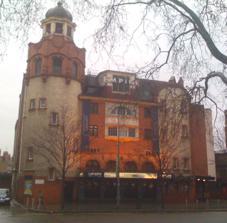
Building: Shepherd's Bush Empire
Country: United Kingdom
Year built: 1903
Music venue in West London, England For the Joe Bonamassa album, see Shepherds Bush Empire (album) . O2 Shepherd's Bush Empire O2 Shepherd's Bush Empire Location within London Borough of Hammersmith and Fulham Former names Shepherd's Bush Empire (1903–53; 1994–2009) BBC Television Theatre (1953–1994) Address Shepherd's Bush Green London, W12 United Kingdom Coordinates 51°30′13″N 0°13′28″W / 51.50349°N 0.22433°W / 51.50349; -0.22433 Public transit Goldhawk Road Shepherd's Bush Shepherd's Bush Owner Academy Music Group Operator Academy Music Group Capacity 2,000 Construction Opened 17 August 1903 ; 121 years ago ( 1903-08-17 ) Renovated 1993 Architect Frank Matcham Project manager Oswald Stoll Website o2shepherdsbushempire.co.uk Shepherd's Bush Empire (currently known as O 2 Shepherd's Bush Empire for sponsorship reasons, and formerly known as the BBC Television Theatre ) is a music venue in Shepherd's Bush , West London , run by the Academy Music Group . It was originally built in 1903 as a music hall for impresario Oswald Stoll , designed by theatre architect Frank Matcham ; among its early performers was Charlie Chaplin .  In 1953 it became the BBC Television Theatre. Since 1994, it has operated as a music venue. It is a Grade II listed building . History Shepherd's Bush Empire Origins The Shepherd's Bush Empire was built in 1903 for impresario Oswald Stoll , designed by theatre architect Frank Matcham . Ashly's Circus performed at Shepherd's Bush Empire and presented to George Strong a trophy for riding The Bucking Mule "Sloper' on 8 September 1905. The first performers at the new theatre were The Fred Karno Troupe including Charlie Chaplin (1906). The Empire staged music-hall entertainments, such as variety performances and revues, until the early 1950s, by which time the popularity of these forms of entertainment was declining. Second World War During the Second World War , the Shepherd's Bush Empire narrowly escaped being hit by a flying bomb , which in 1944 hit the neighbouring Shepherd's Bush Pavilion , destroying the original interior. The Pavilion did not re-open until 1955. Post war era In 1953, the Empire was sold to the BBC , which put it to use as a television studio–theatre, renaming it the BBC Television Theatre. Among the programmes produced there were Crackerjack , The Old Grey Whistle Test , That's Life! , The Generation Game , Juke Box Jury , This Is Your Life , Jim'll Fix It , most of the BBC's light entertainment music shows, such as those starring Cliff Richard , Lulu , Cilla Black , Dusty Springfield , Shirley Bassey , Vera Lynn , Harry Secombe , Petula Clark , Val Doonican , as well as the UK's Eurovision Song Contest preliminary heat, A Song for Europe . In 1985, the theatre was turned over for exclusive use by Wogan , which was broadcast three nights a week from the theatre. The BBC vacated the building in 1991. In 1993, The Shepherd's Bush Empire was acquired by entrepreneur Andrew Mahler, who invested over £1m in the building in improvements and refurbishments. In 1994, the building re-opened under its original name of The Shepherd's Bush Empire; since then it has hosted gigs and dance nights. Shepherd's Bush Empire today Live performances filmed at the venue and released on DVD include a King Crimson concert on 3 July 2000, presented on the two-disc set Eyes Wide Open , Siouxsie and the Banshees ' The Seven Year Itch album and DVD recorded over two nights In July 2002, Frank Turner 's "Take to the Road" DVD, Opeth 's first live DVD ( Lamentations ) recorded at the Shepherd's Bush Empire on Thursday 25 September 2003, a November 2005 concert by indie band The Wedding Present and The Only Ones comeback concert in June 2007. In November 2007, Amy Winehouse recorded I Told You I Was Trouble: Live in London . On 27, 28 and 29 February, and 1 March 2008, gothic rock pioneers The Mission recorded their farewell concerts, The Final Chapter , for release on CD and DVD.  In addition to this, Transatlantic 's third live release, " Whirld Tour 2010: Live in London ", was recorded and filmed at the venue. Nik Kershaw released a DVD of his September 2012 performance there, recorded as part of the tour promoting his album Ei8ht (album) . Folk-rock band Mumford & Sons recorded their album Live from Shepherd's Bush Empire there. In 2015, Public Image Ltd recorded their album "Live at Shepherd's Bush Empire" there. The Empire has a capacity of 2,000, and has been chosen as a venue for small gigs or as a venue for 'surprise' warm-up gigs. For example, during their No Security Tour in 1999, the Rolling Stones put in a performance, with Sheryl Crow as support, on 8 June. See also History of Shepherd's Bush Shepherd's Bush Palladium References Denny, Barbara, Hammersmith and Shepherd's Bush Past , Historical Publications Ltd, London (1995), ISBN 0 948667 32 X Notes